Clarence Bicknell

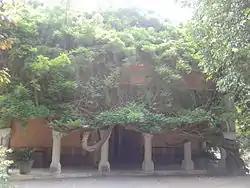
The Clarence Bicknell Museum, Bordighera. The entrance is dominated by a large wisteria.

Bicknell was an enthusiast for Esperanto, the universal language published in 1887 by Ludwik Lejzer Zamenhof. He learned to speak it in 1897, wrote and translated poems into Esperanto and taught the language at Milan and Bordighera. He attended the first International Esperanto Congress, held at Boulogne in 1905, at the end of which he was voted a member of the Esperanto Language Committee. He attended later annual congresses at Geneva (1906), Cambridge (1907), Barcelona (1909), Kraków (1912) and Bern (1913).